A Box of Rain

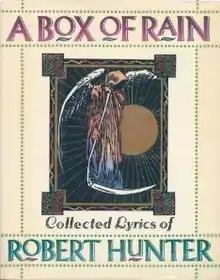
Cover of the original edition

A Box of Rain is a 1990 book by Grateful Dead lyricist Robert Hunter, compiling his complete songbook, in and out of the Dead, from 1965 until 1990. A more-recent paperback edition has also been published, which includes lyrics up until 1993; the original edition was hardbound. The 1993 publication also includes a different introduction by the author.